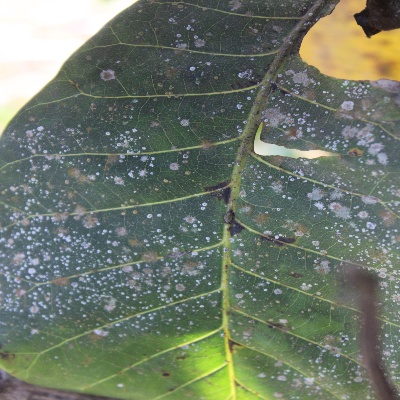
Crop: Cashew
Condition: red rust